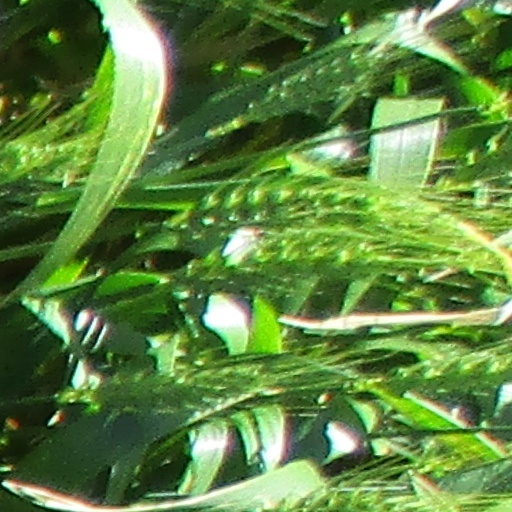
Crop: wheat